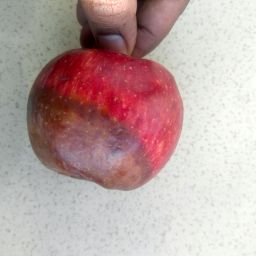
Fruit: Apple
Quality: Bad